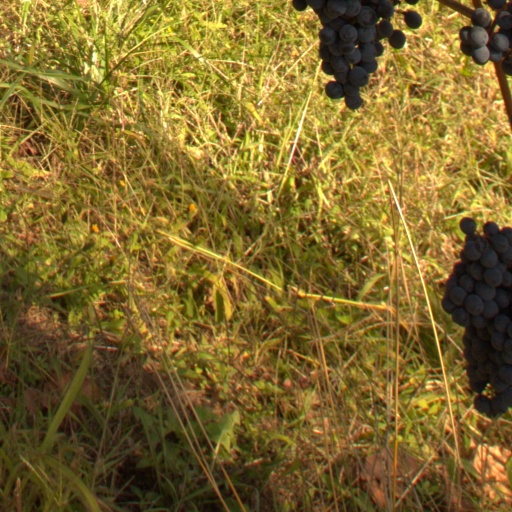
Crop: grape